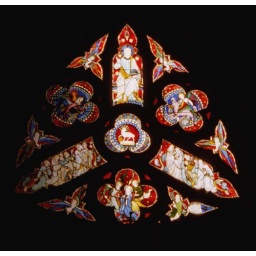
East end rose window - this is one of a set including all the stained glass in this church